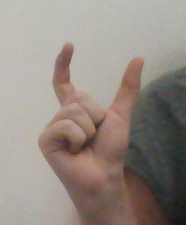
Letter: nun